Norfolk Terrier

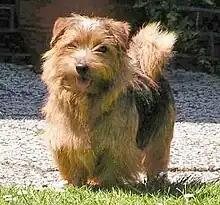
Norfolk Terrier has a wire-haired coat

The Norfolk Terrier has a wire-haired coat which, according to the various national kennel clubs' breed standards, can be "all shades of red, wheaten, black and tan, or grizzle."